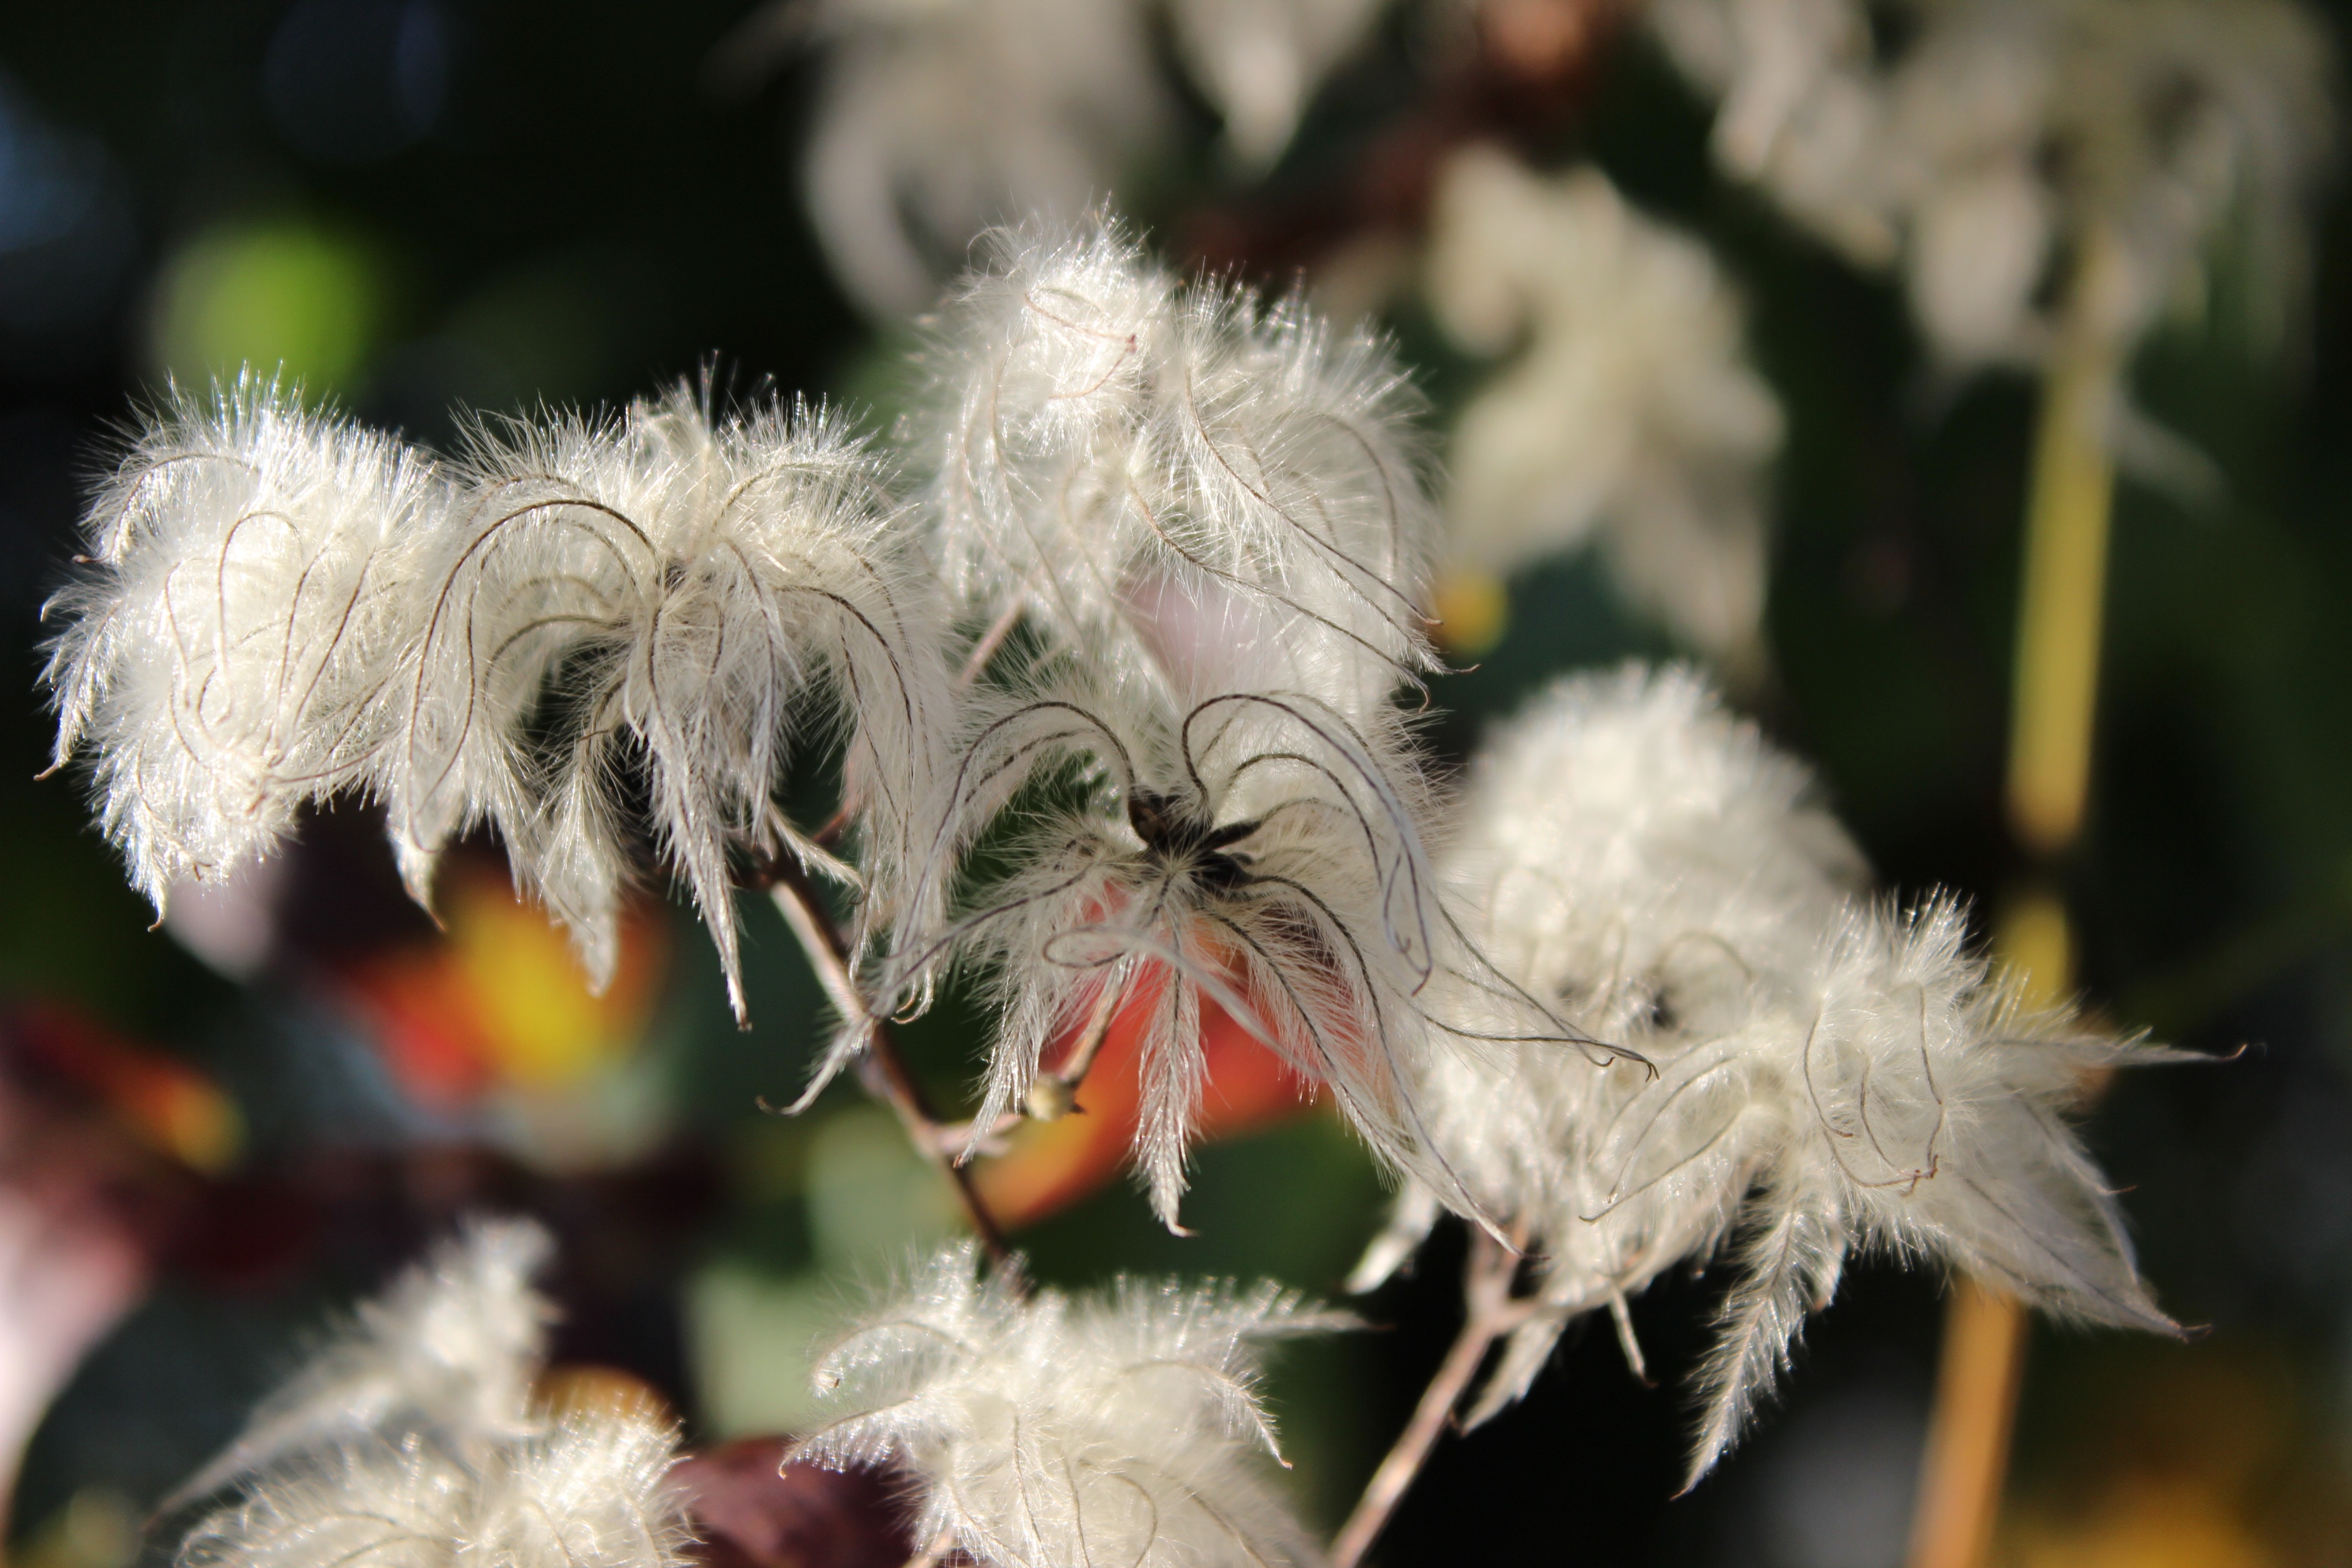
tree, nature, branch, blossom, winter, plant, white, photography, leaf, flower, bloom, frost, spring, autumn, botany, garden, flora, wool, season, fauna, close up, bud, grasses, macro photography, white blossom, flowering plant, land plant, thorns spines and prickles